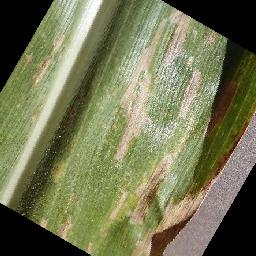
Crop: corn
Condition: (maize)_cercospora_spot_gray_spot